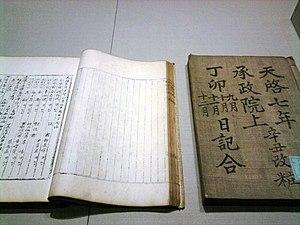
Les trésors nationaux de Corée du Sud sont un ensemble d'objets et de bâtiments qui ont été reconnus par le gouvernement sud-coréen pour leur exceptionnelle valeur historique, artistique et culturelle.